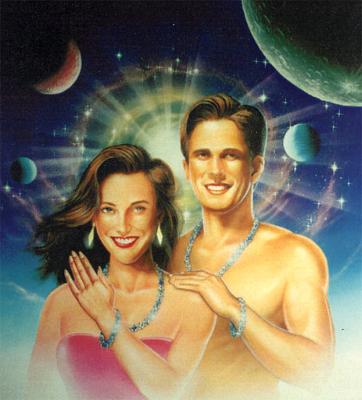
回答: すみません、お米を分けてもらえませんか?